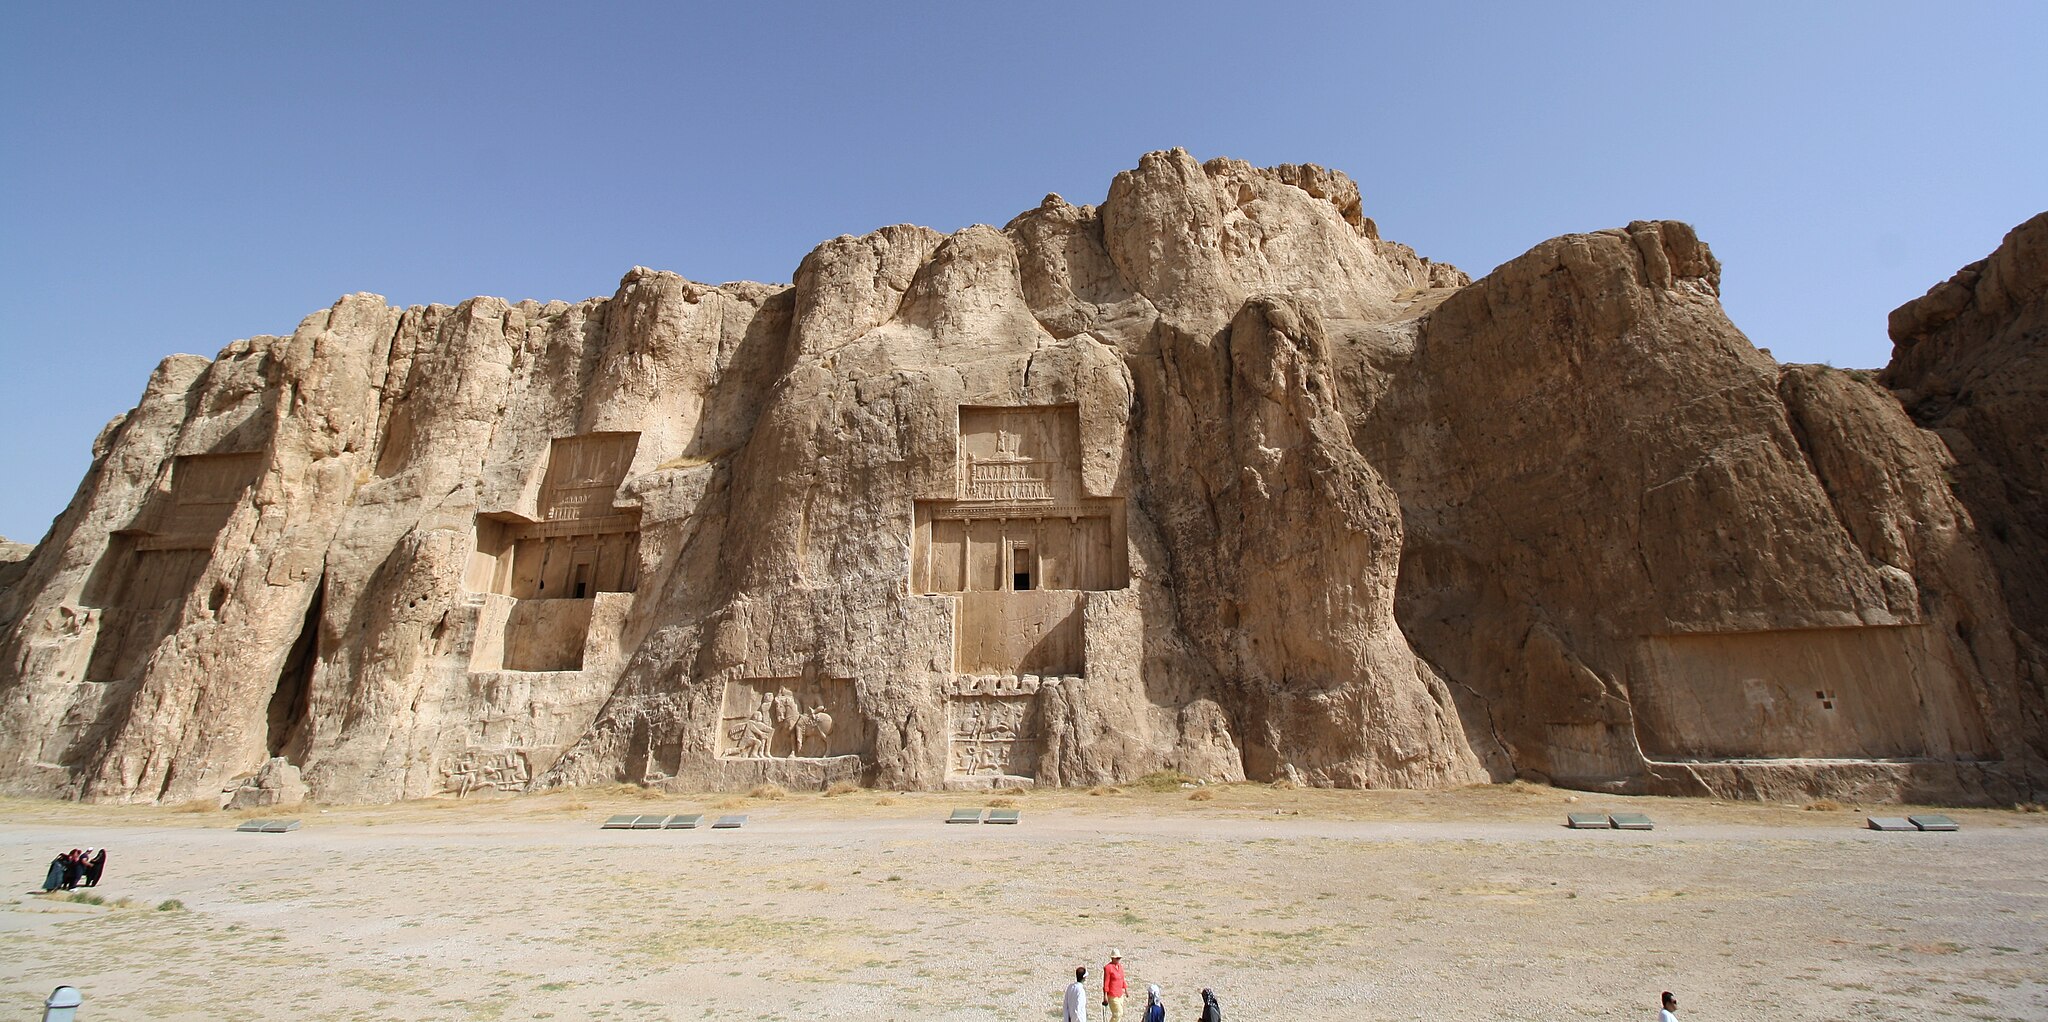
Title: Naqsh-e Rustam (18906771543)
Description: Tombs of Darius I the Great, Xerxes I, Artaxerxes, and, Darius II
Date: 2015-06-11 06:08
Categories: Naqsh-e Rustam, Flickr images reviewed by FlickreviewR 2, Files from Blondinrikard Fröberg Flickr stream